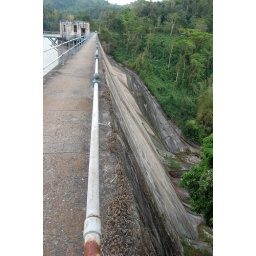
Dam wall and pump house at the Hermitage dam in Stony Hill.